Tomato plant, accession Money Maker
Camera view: horizontal (90 deg, fisheye); turntable rotation: 0 degrees
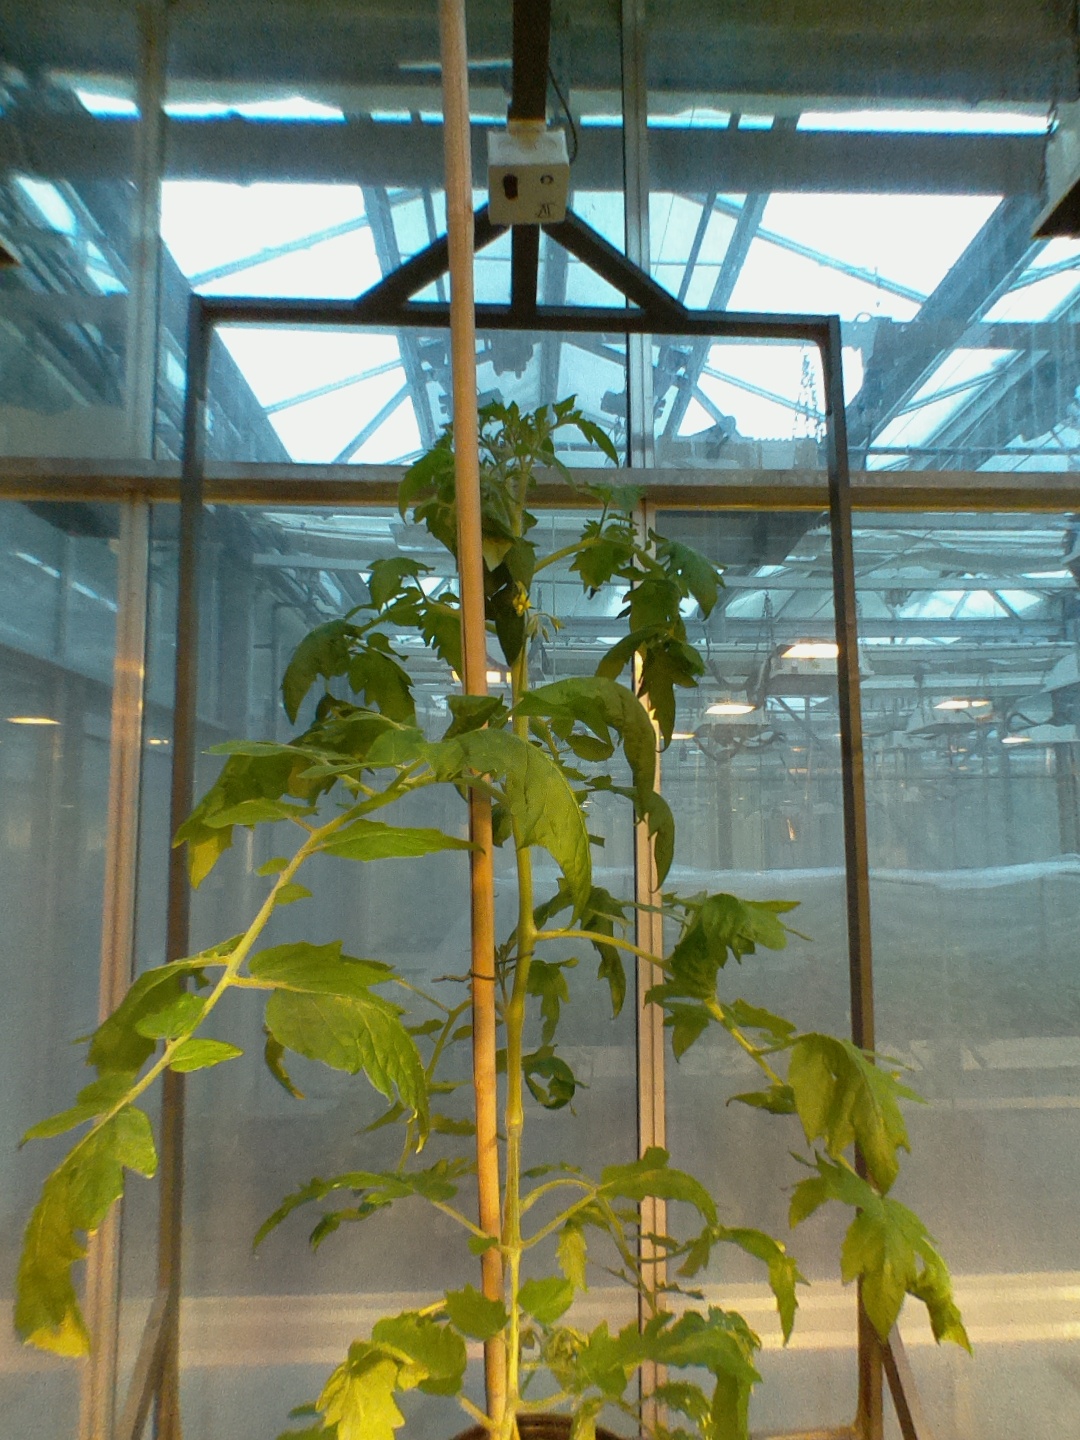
BBCH growth stage 63: 30%-40% of flowers open